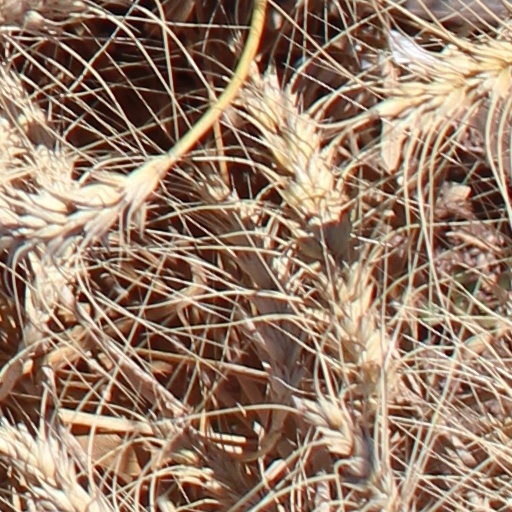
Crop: wheat